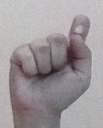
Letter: fa